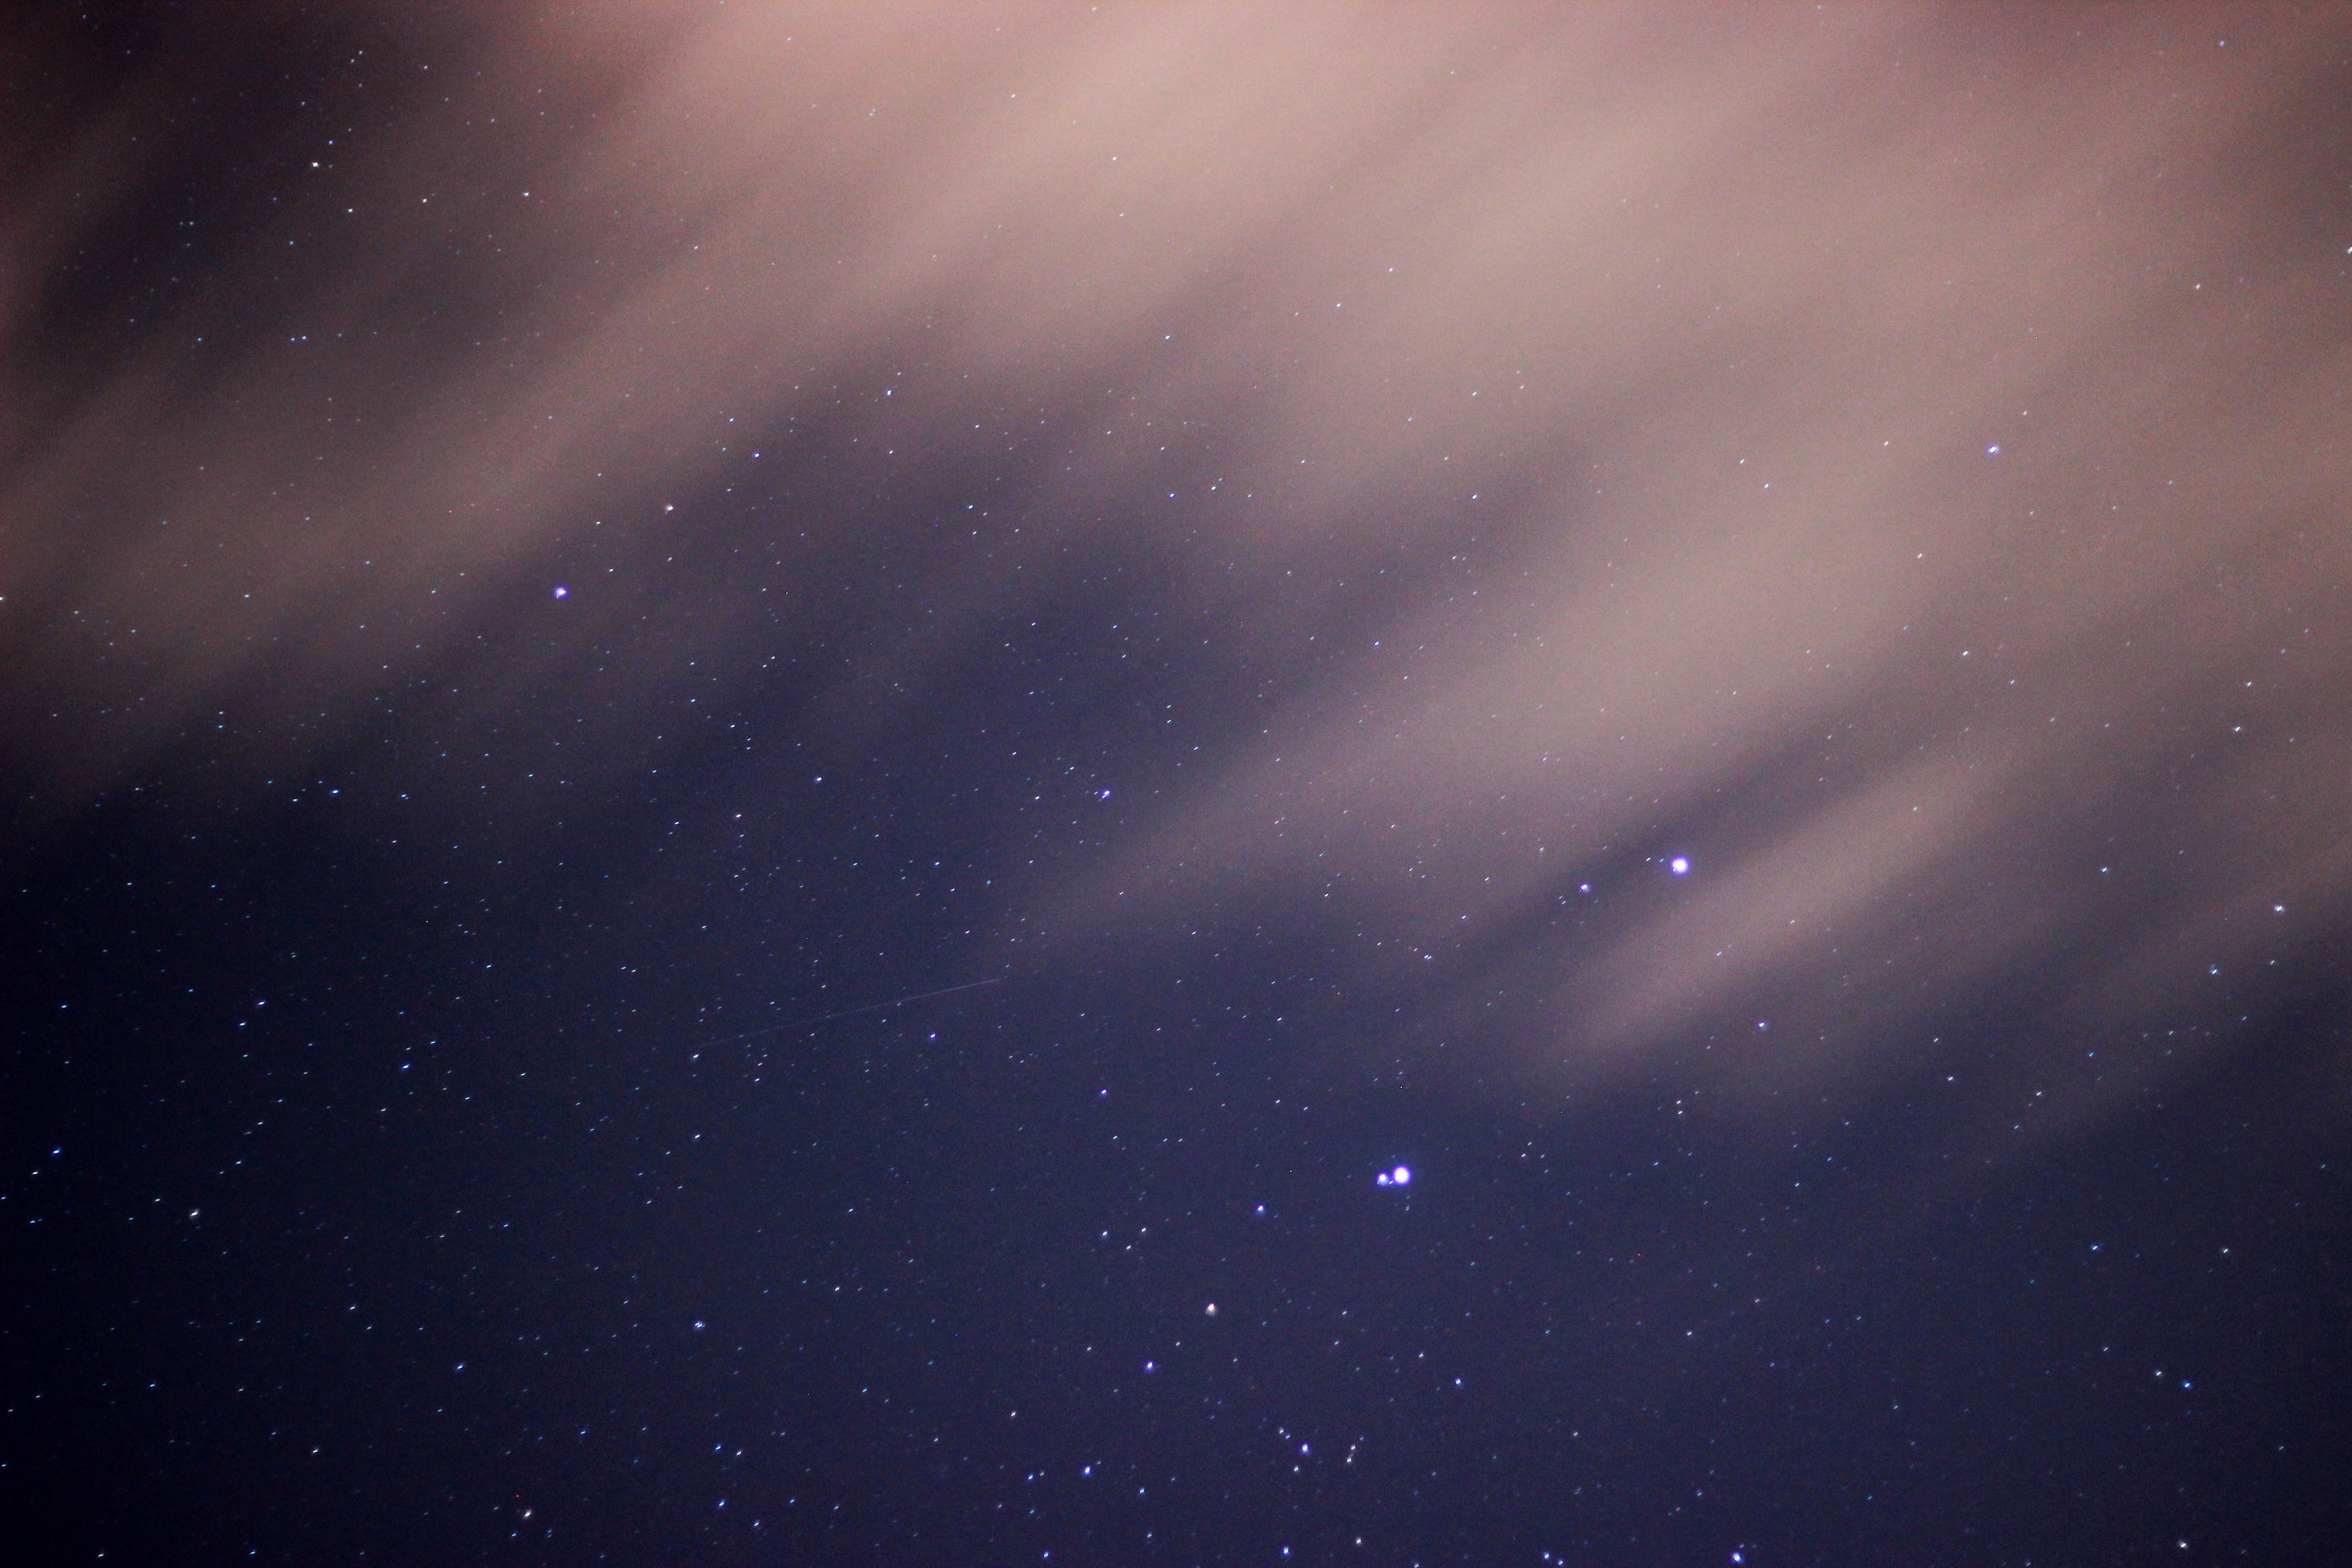
sky, night, star, atmosphere, dusk, space, galaxy, night sky, nebula, outer space, astronomy, astronomical object